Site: brandenburg
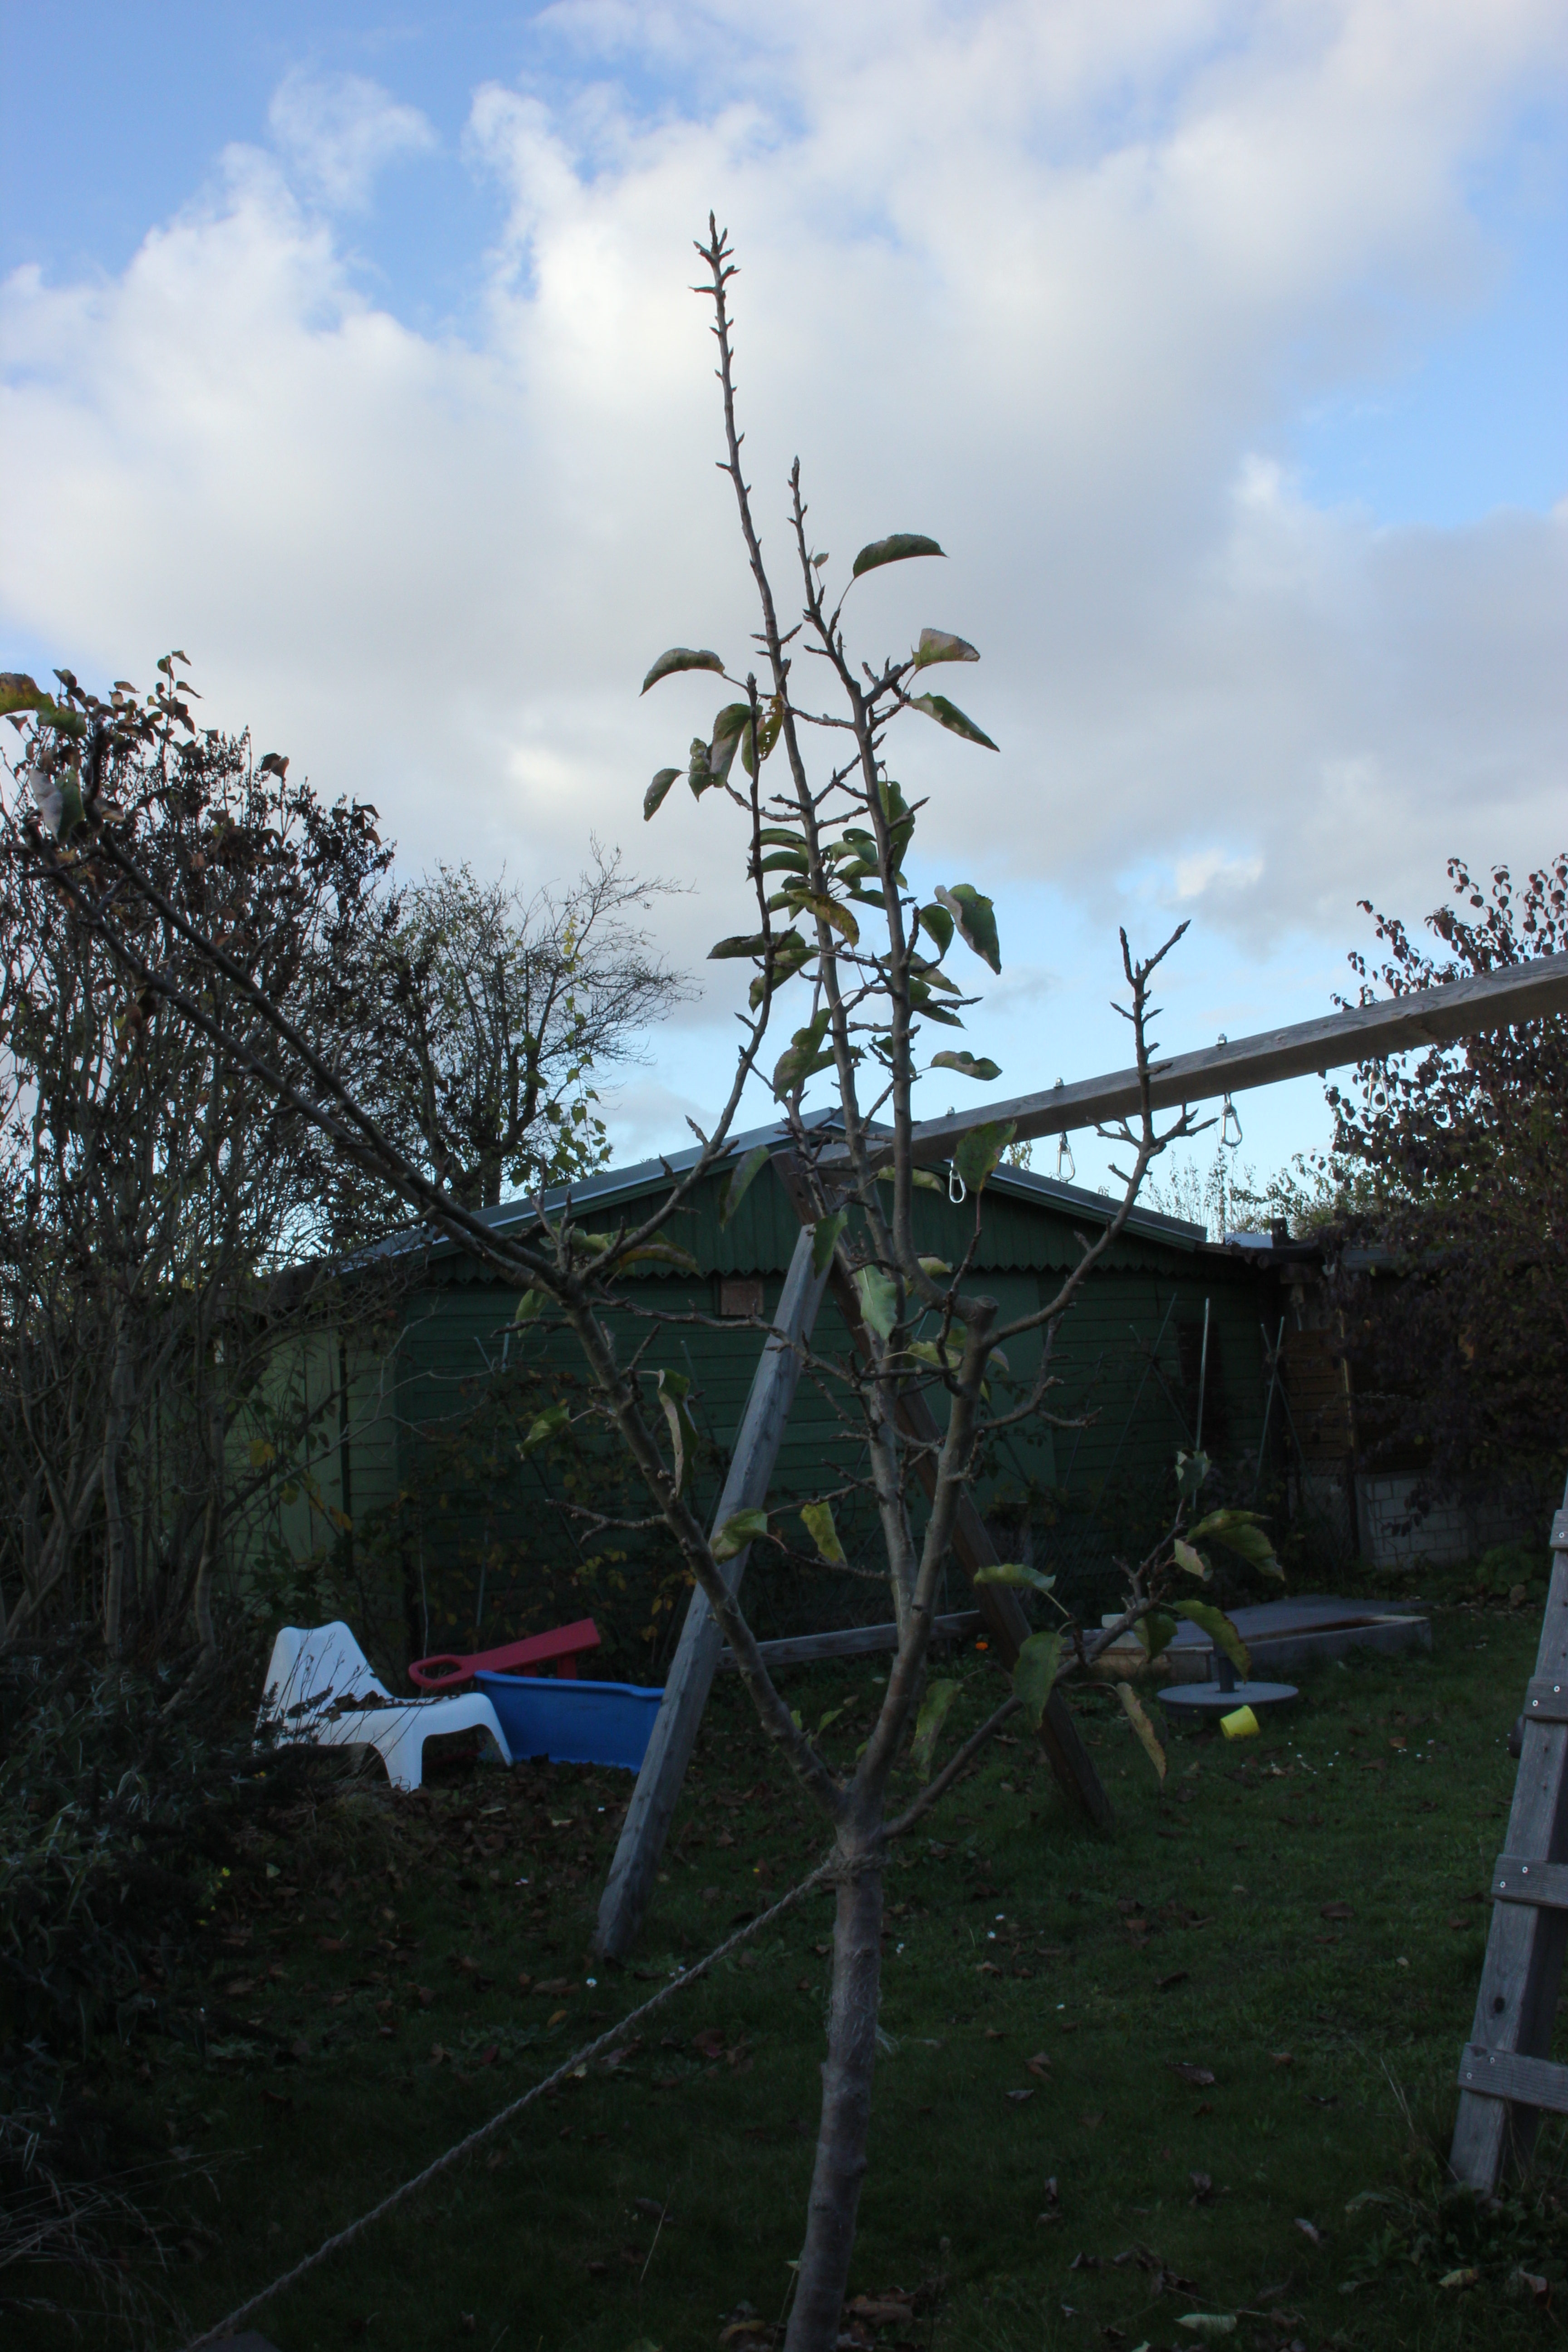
Growth stage (BBCH 91): Senescence, beginning of dormancy